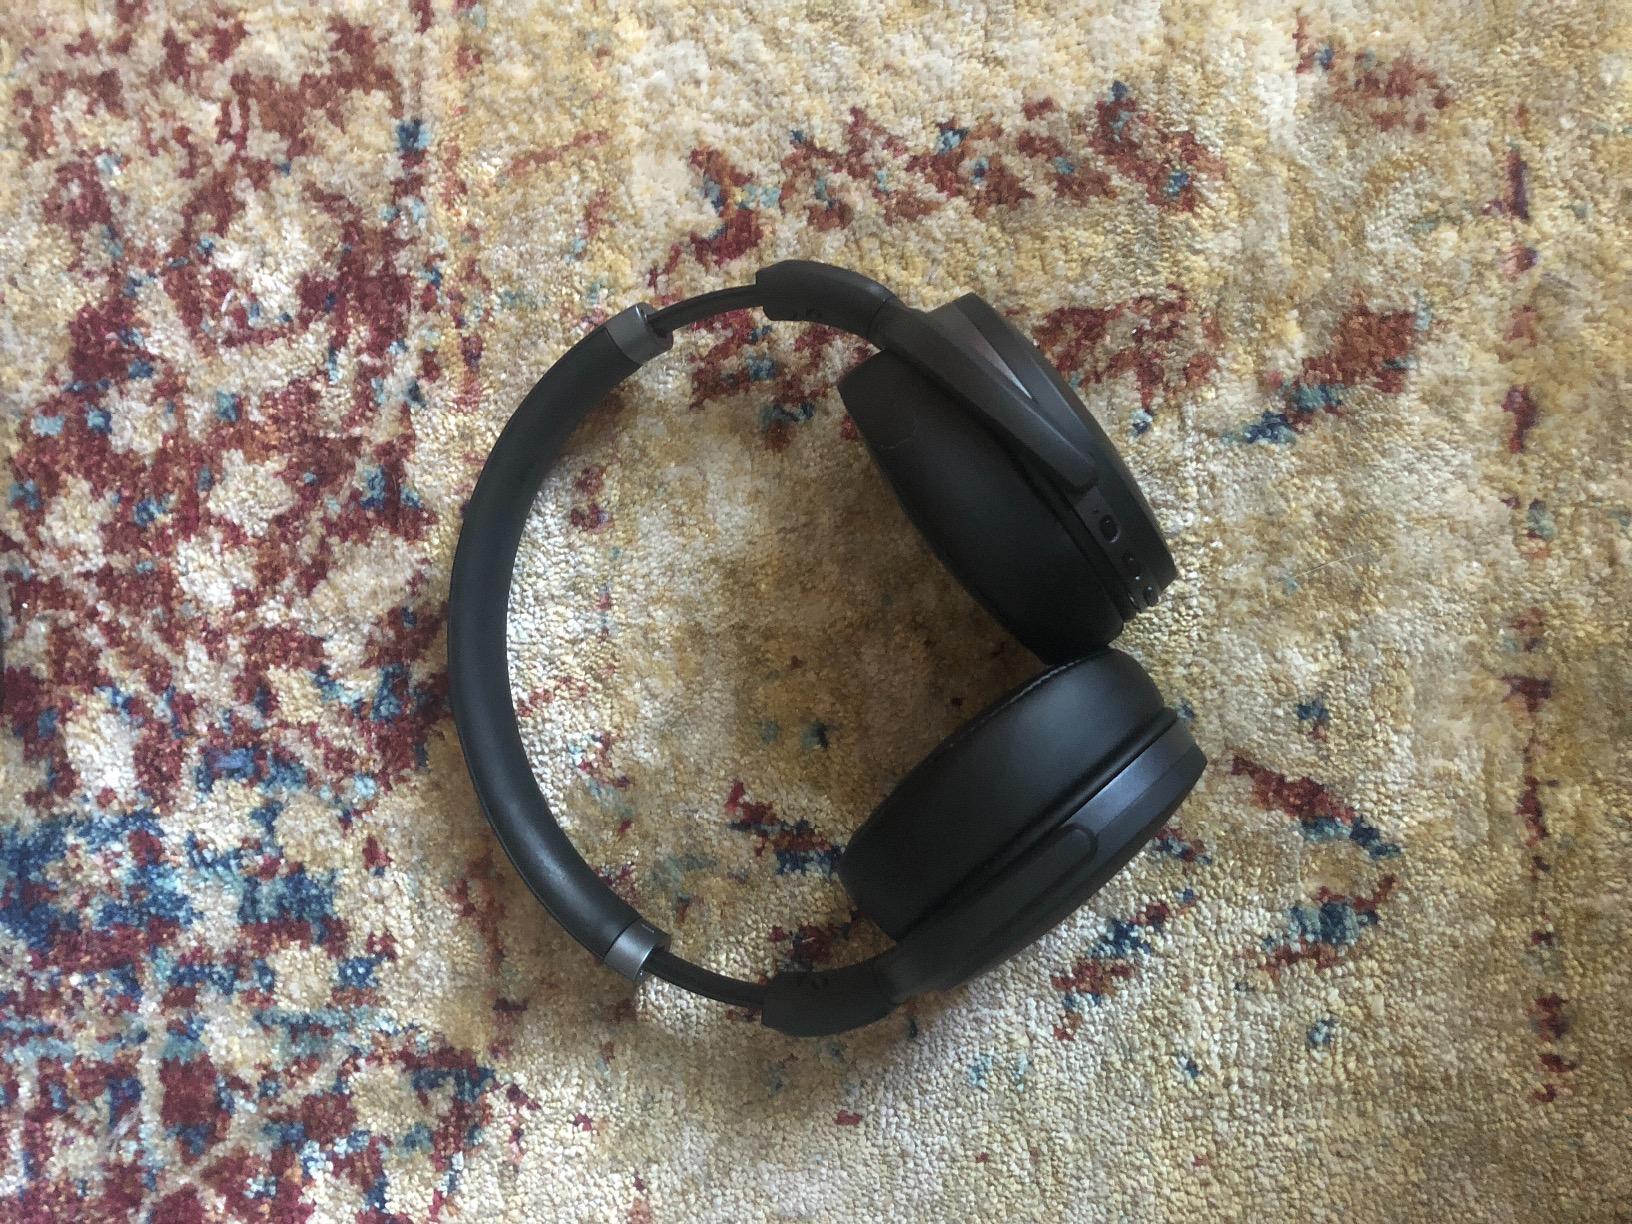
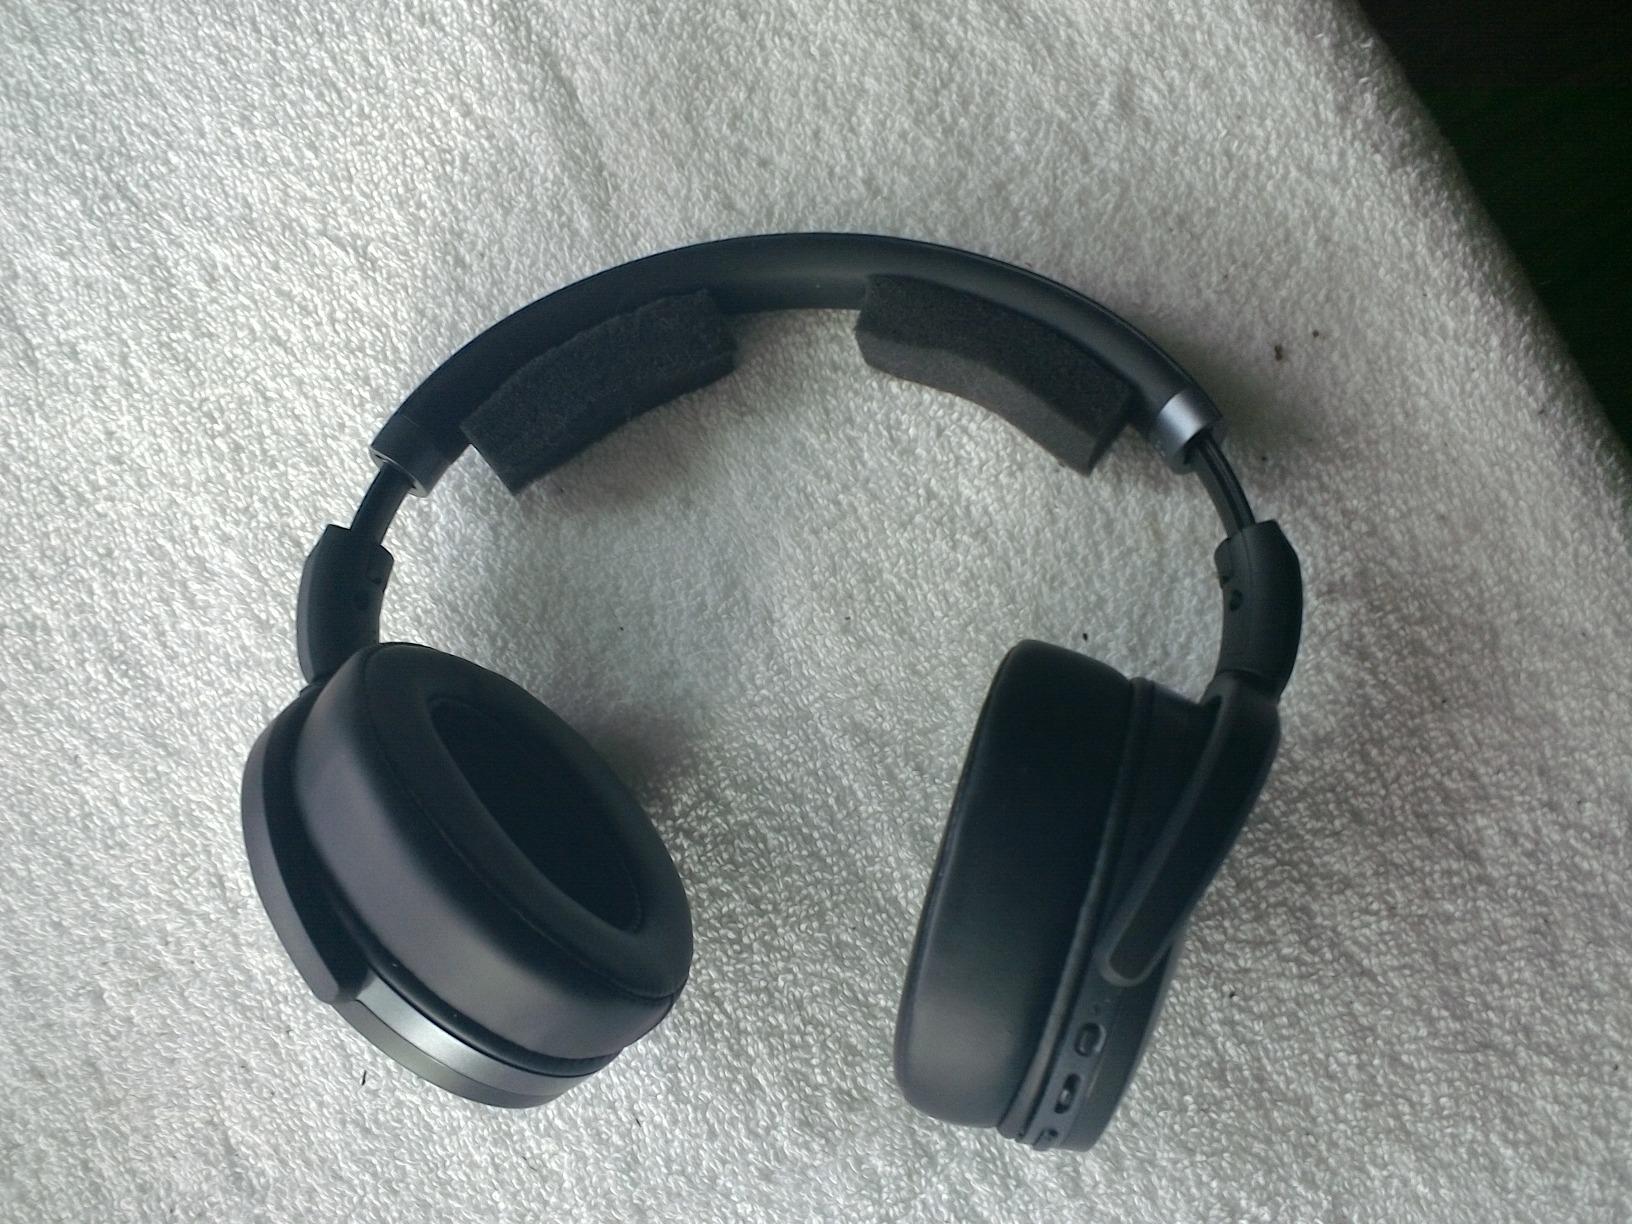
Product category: headphones
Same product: yes